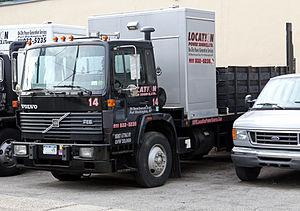
Le Volvo « FL » est un camion de distribution produit par Volvo Trucks.